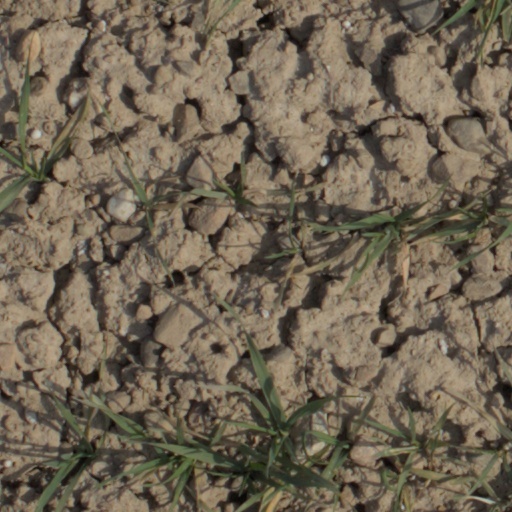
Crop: wheat